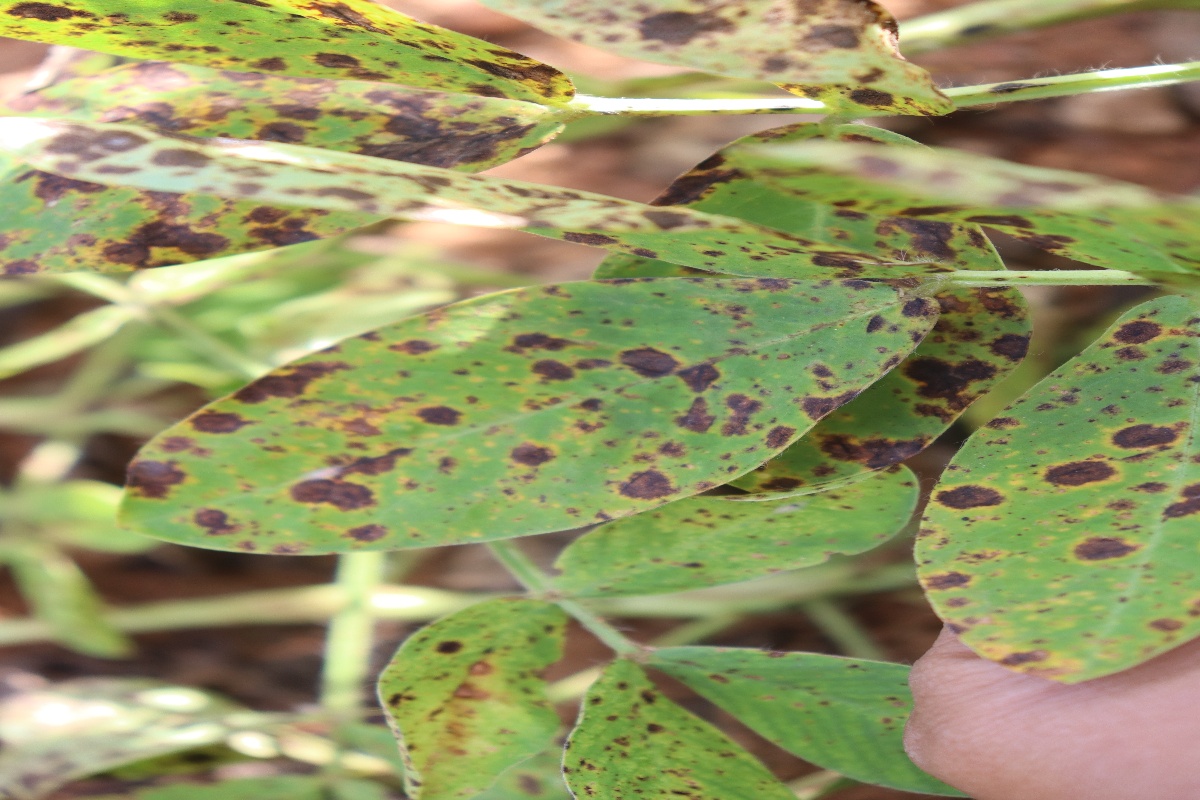
Label: late leaf spot